Multi-Functional Transport Satellite

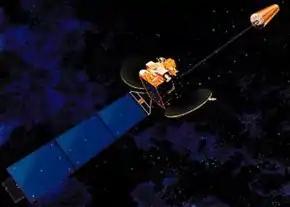
MTSAT-1 "Himawari 6"

Multifunctional Transport Satellites (MTSAT) were a series of weather and aviation control satellites. They were replaced by Himawari 8 on 7 July 2015. They were geostationary satellites owned and operated by the Japanese Ministry of Land, Infrastructure, Transport and Tourism (MLIT) and the Japan Meteorological Agency (JMA), and provide coverage for the hemisphere centred on 140.0° East; this includes Japan and Australia who are the principal users of the satellite imagery that MTSAT provides. They replace the GMS-5 satellite, also known as "Himawari 5" ("himawari" or "ひまわり" meaning "sunflower"). They can provide imagery in five wavelength bands — visible and four infrared, including the water vapour channel. The visible light camera has a resolution of 1 km; the infrared cameras have 4 km (resolution is lower away from the equator at 140° East). The spacecraft have a planned lifespan of five years. MTSAT-1 and 1R were built by Space Systems/Loral. MTSAT-2 was built by Mitsubishi.